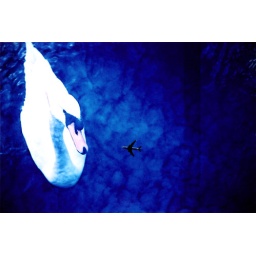
plane in the water